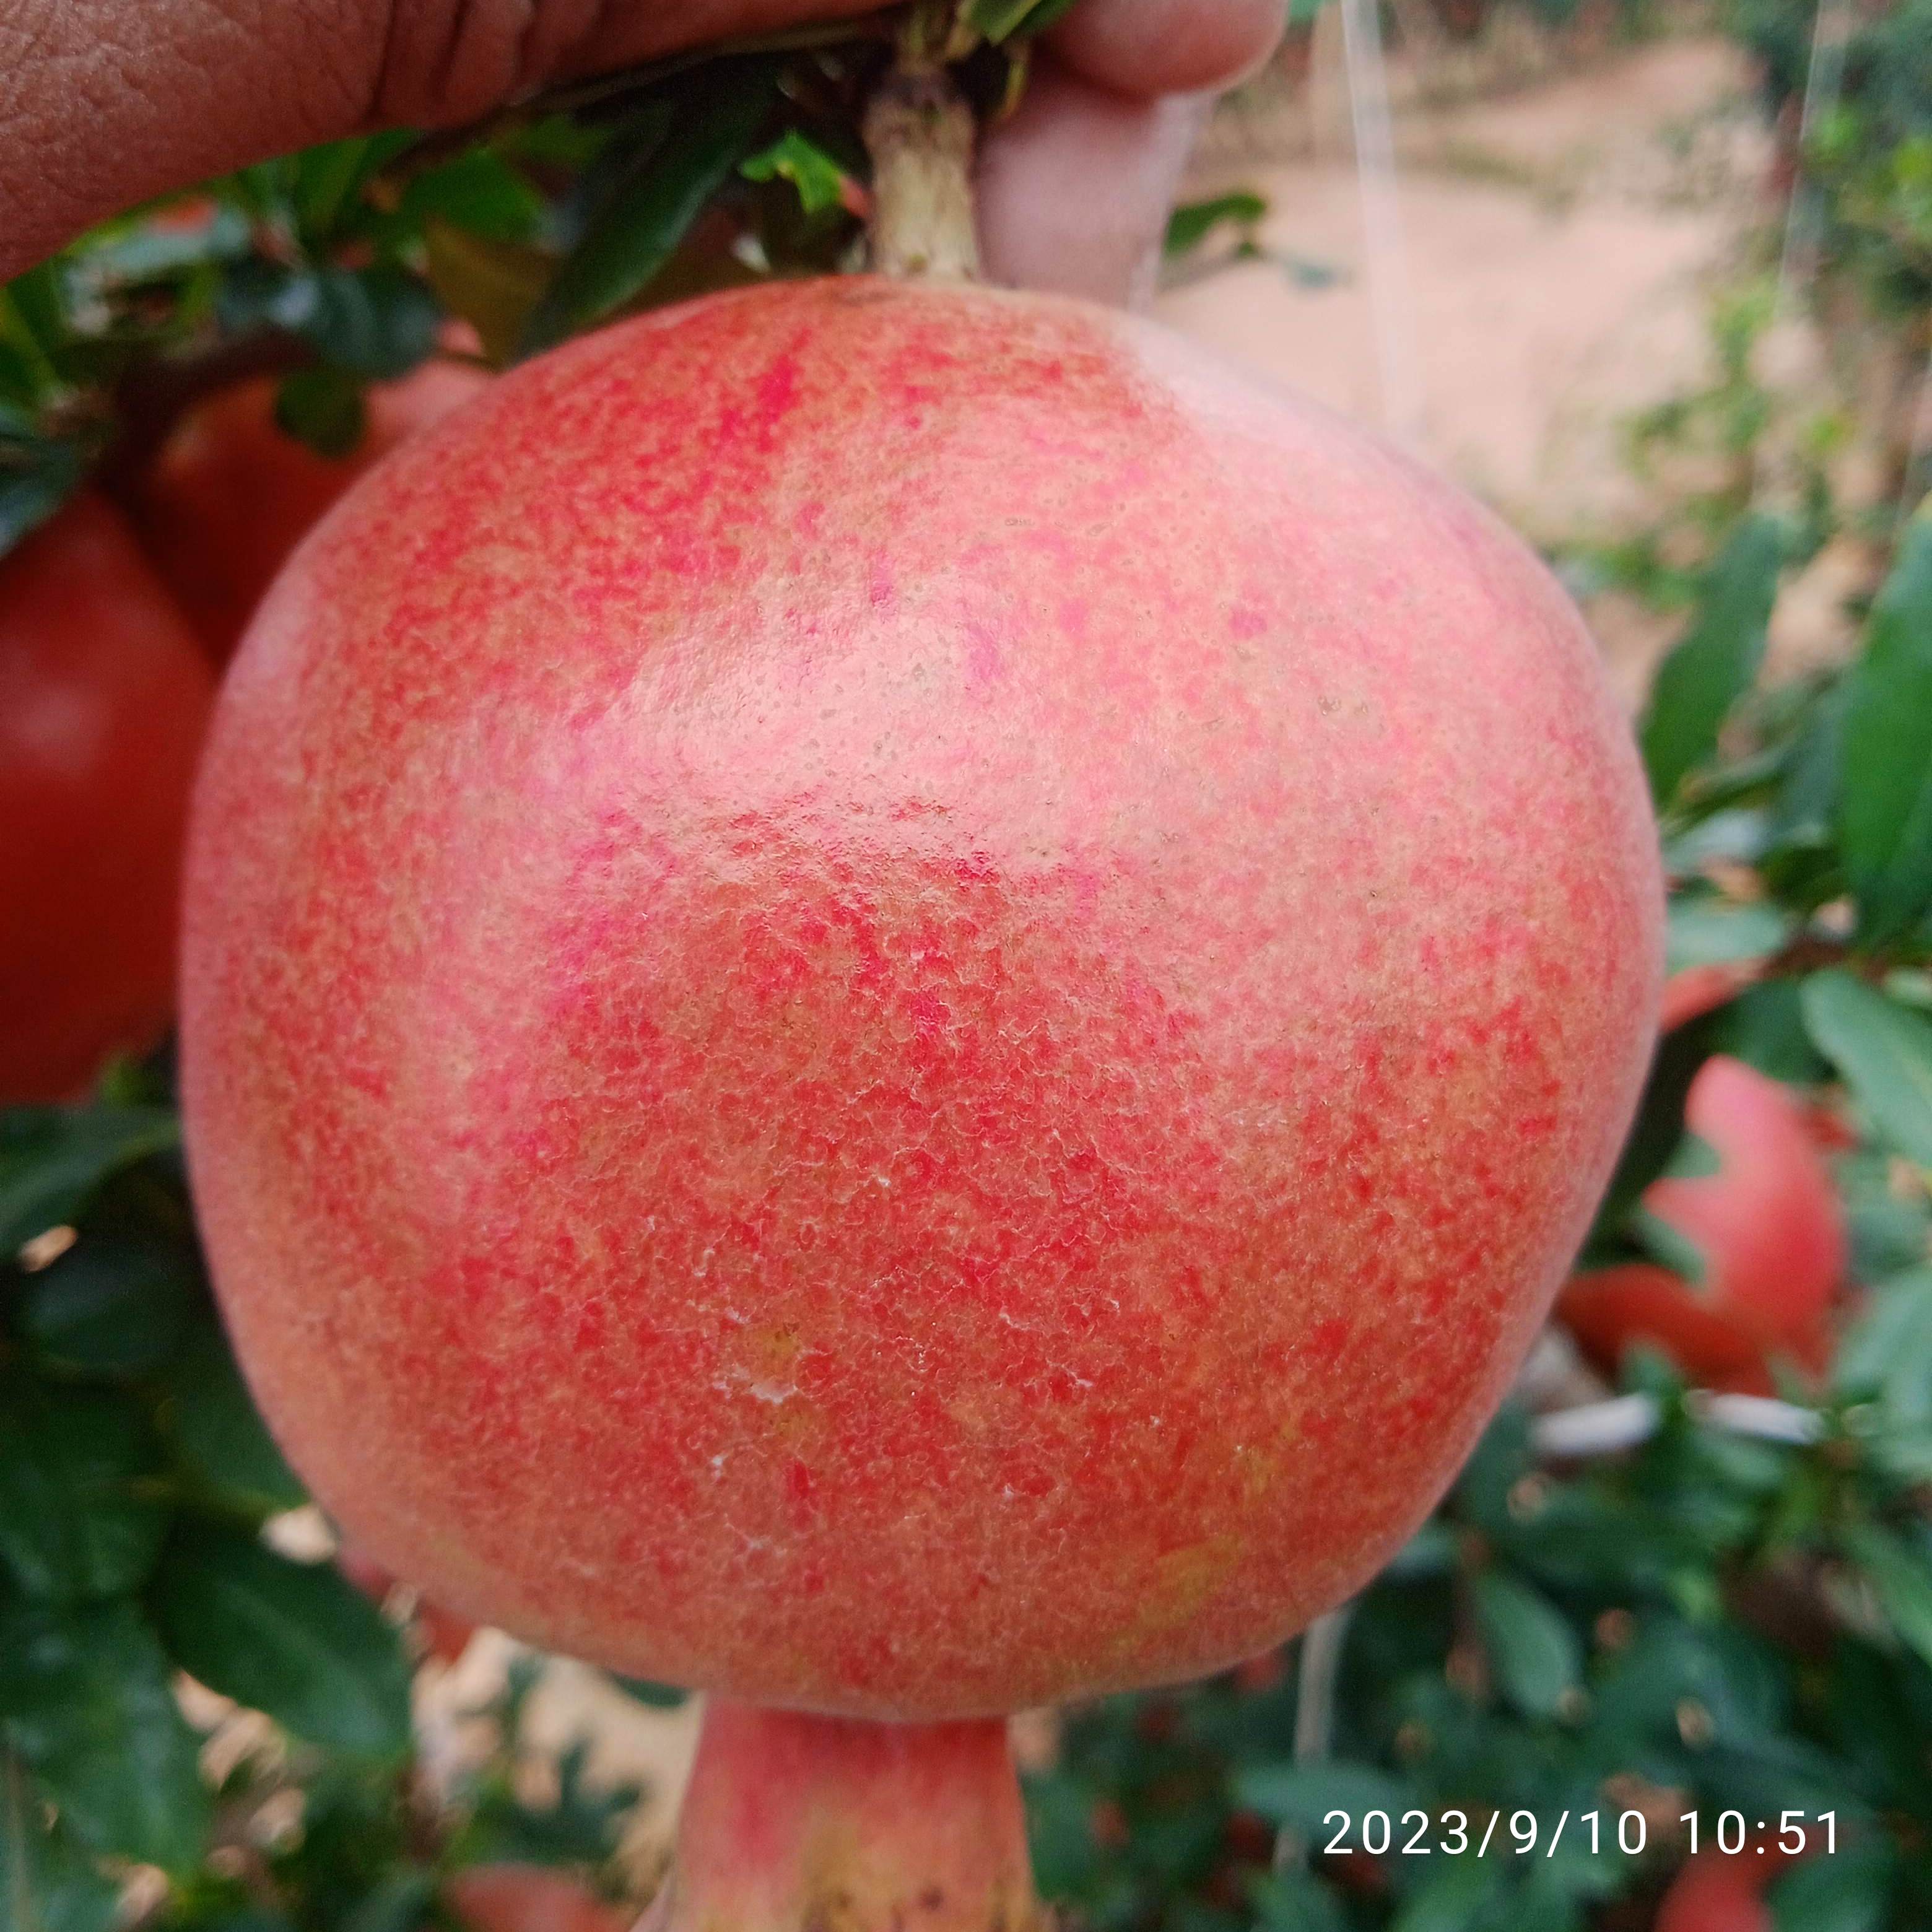
Label: Healthy